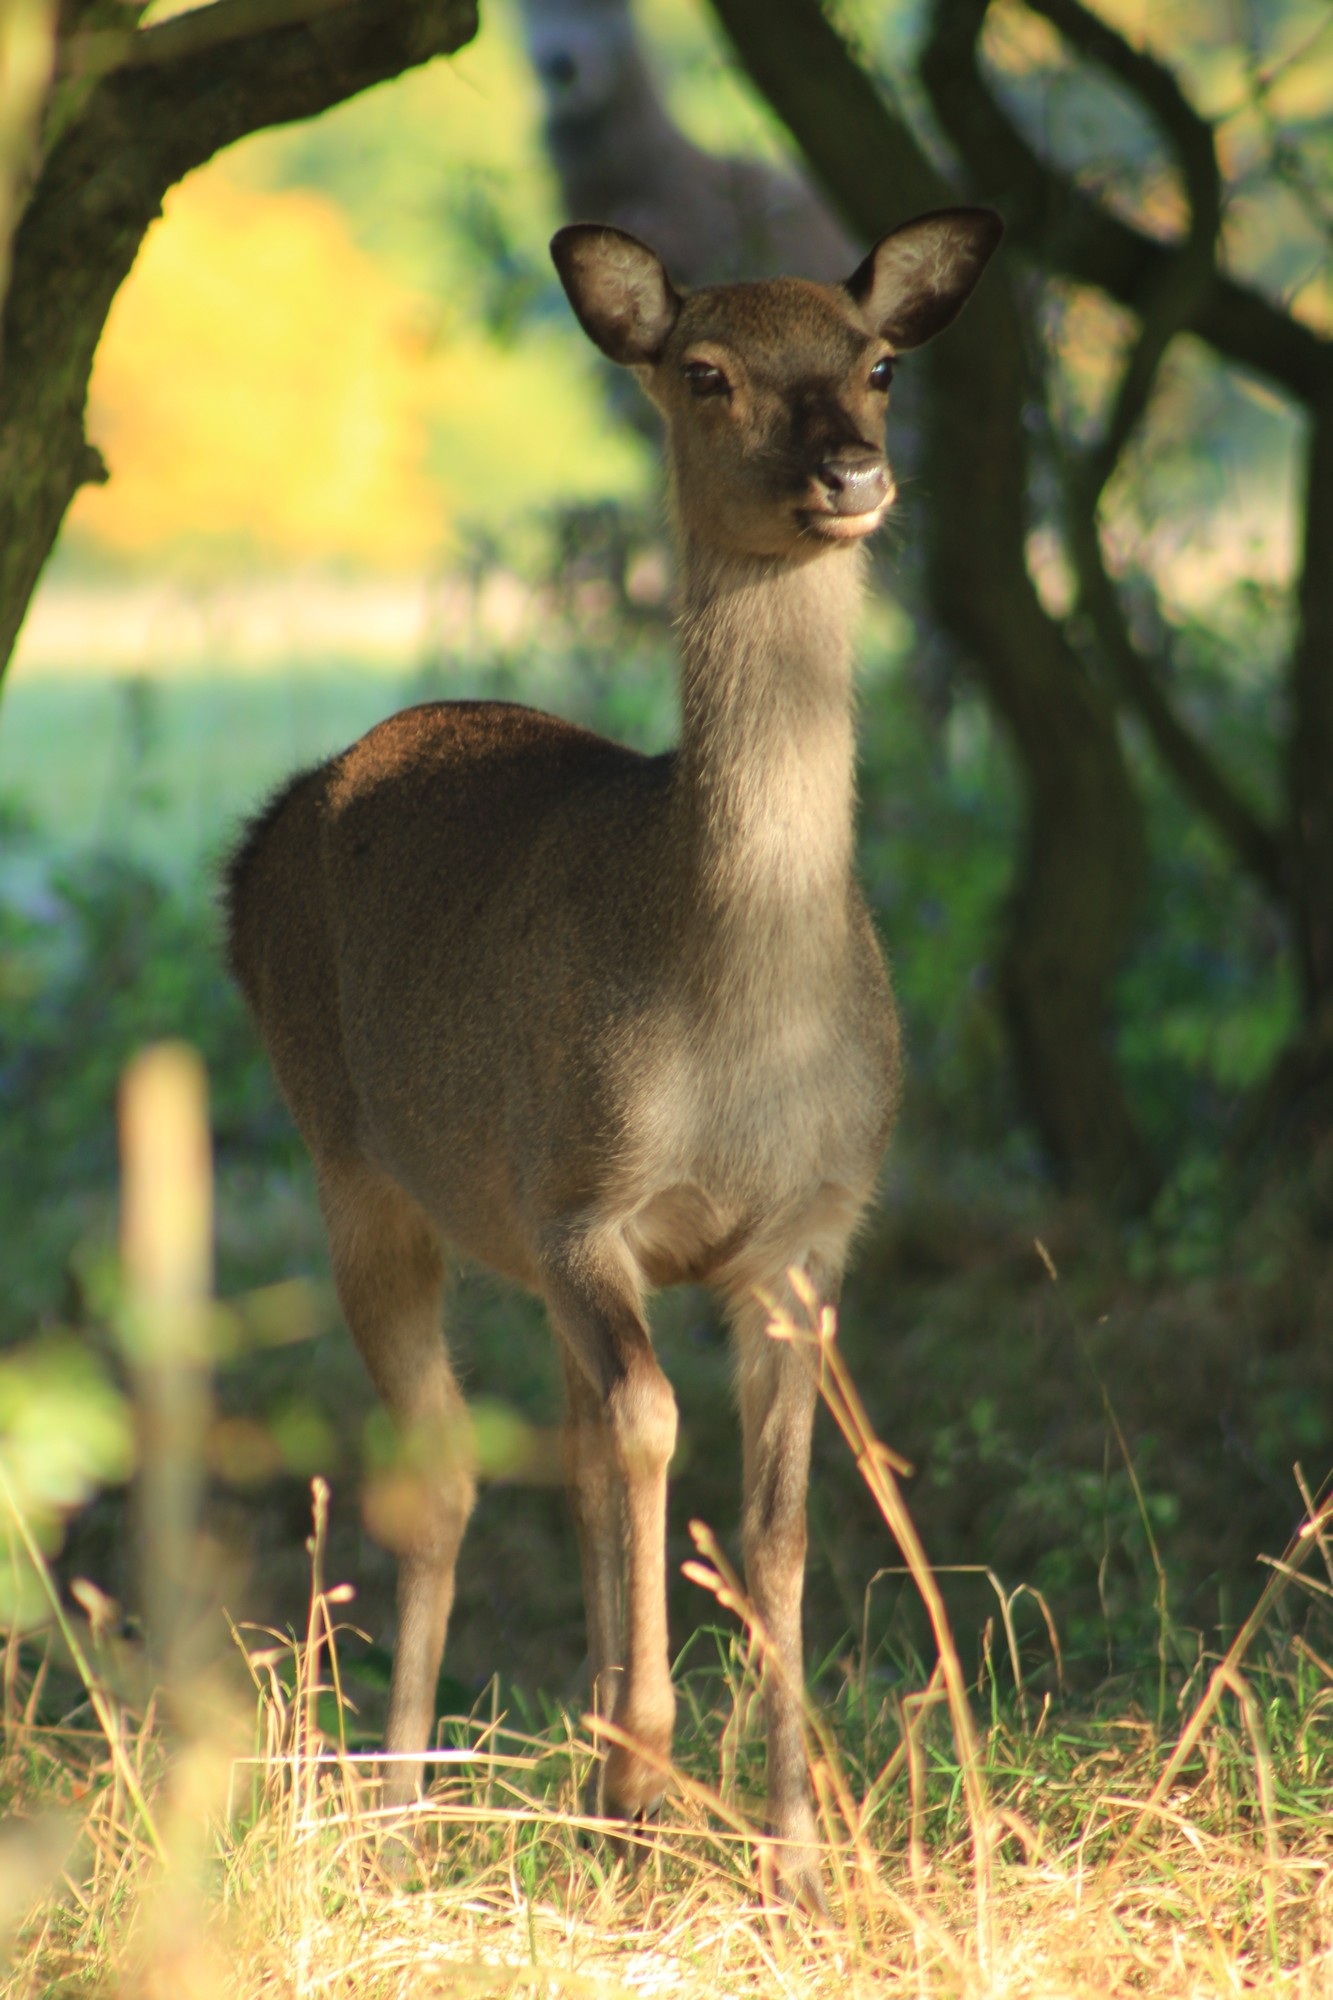
nature, wildlife, deer, mammal, fauna, fawn, vertebrate, white tailed deer, musk deer